Sex-selective abortion

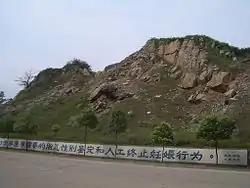
A roadside slogan calls motorists to crack down on medically unnecessary antenatal sex identification and sex-selective pregnancy termination practices. (Daye, Hubei, 2008)

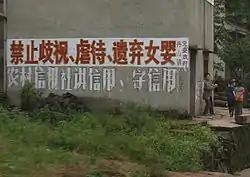
Roadside sign in Danshan Township, which reads "It is forbidden to discriminate against, abuse or abandon baby girls"

China, the most populous country in the world, has a serious problem with an unbalanced sex ratio population. A 2010 BBC article stated that the sex birth ratio was 119 boys born per 100 girls, which rose to 130 boys per 100 girls in some rural areas. The Chinese Academy of Social Sciences estimated that more than 24 million Chinese men of marrying age could find themselves without spouses by 2020. In 1979, China enacted the one-child policy, which, within the country's deeply patriarchal culture, resulted in an unbalanced birth sex ratio. The one child policy was enforced throughout the years, including through forced abortions and forced sterilizations, but gradually loosened until it was formally abolished in 2015.